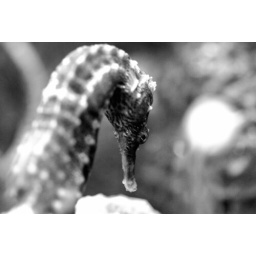
This one looks better in black and white too.